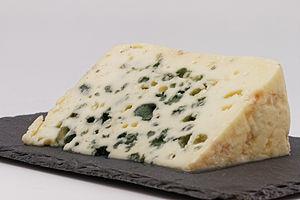
Du Roquefort, fromage de l'Aveyron.